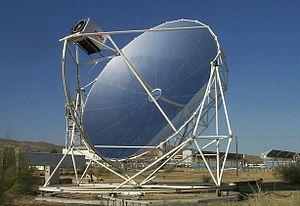
L'énergie solaire est la fraction de l'énergie électromagnétique provenant du Soleil, traversant l’atmosphère qui en absorbe une partie, et parvenant à la surface de la Terre.
Le moteur Stirling est un moteur à combustion externe et à fluide de travail en cycle fermé. Le fluide est un gaz soumis à un cycle comprenant quatre phases : chauffage isochore, détente isotherme, refroidissement isochore, enfin compression isotherme.